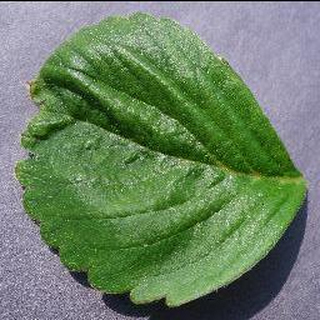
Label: healthy_strawberry